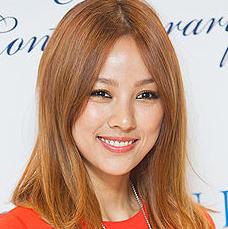
Age: 32